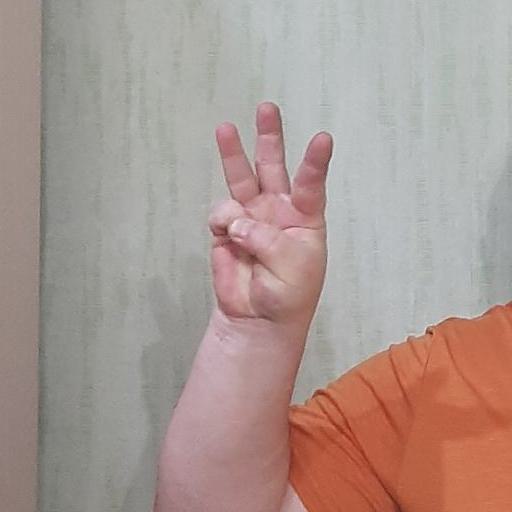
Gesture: three